Old Trafford tram stop

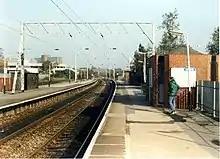
Old Trafford station (then named Warwick Road) in 1988, prior to conversion to Metrolink

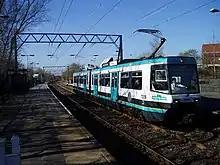
A T-68 leaving Old Trafford in 2007 prior to the rebuild; the Old Trafford Cricket Ground scoreboard can be seen behind the vehicle.

A station, just to the north of the present station, was opened by the Manchester, South Junction and Altrincham Railway (MSJAR) in May 1857 as Manchester Art Treasures Exhibition, being built to serve the exhibition of that name, which was open between 5 May 1857 and 17 October 1857. The station closed in October 1857. It was adapted and reopened as Old Trafford Cricket Ground in 1862 for use every year thereafter until 1866, on match days only.